Chip Caray

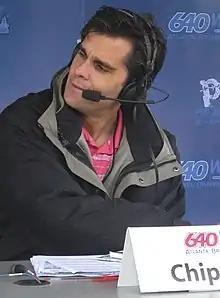
Caray in 2009.

Harry Christopher "Chip" Caray III (born February 27, 1965) is an American television broadcaster for FanDuel Sports Network Midwest coverage of St. Louis Cardinals baseball. He joined the Cardinals' broadcast team after leaving the Atlanta Braves, where he had served as the television play-by-play voice from 2005 to 2022. Chip is also known from his time as a broadcaster for the "Fox Saturday Game of the Week," as the television play-by-play broadcaster for the Chicago Cubs from to , and as of 2024 the lead play by play for Roku "Sunday Leadoff". He is the son of broadcaster Skip Caray, the grandson of broadcaster Harry Caray, and the father of broadcaster Chris Caray.